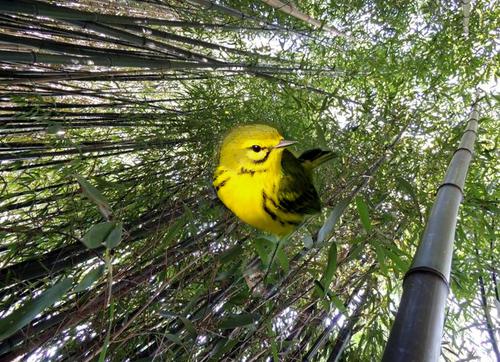
Bird species: Prairie_Warbler
Bird type: landbird
Background: land